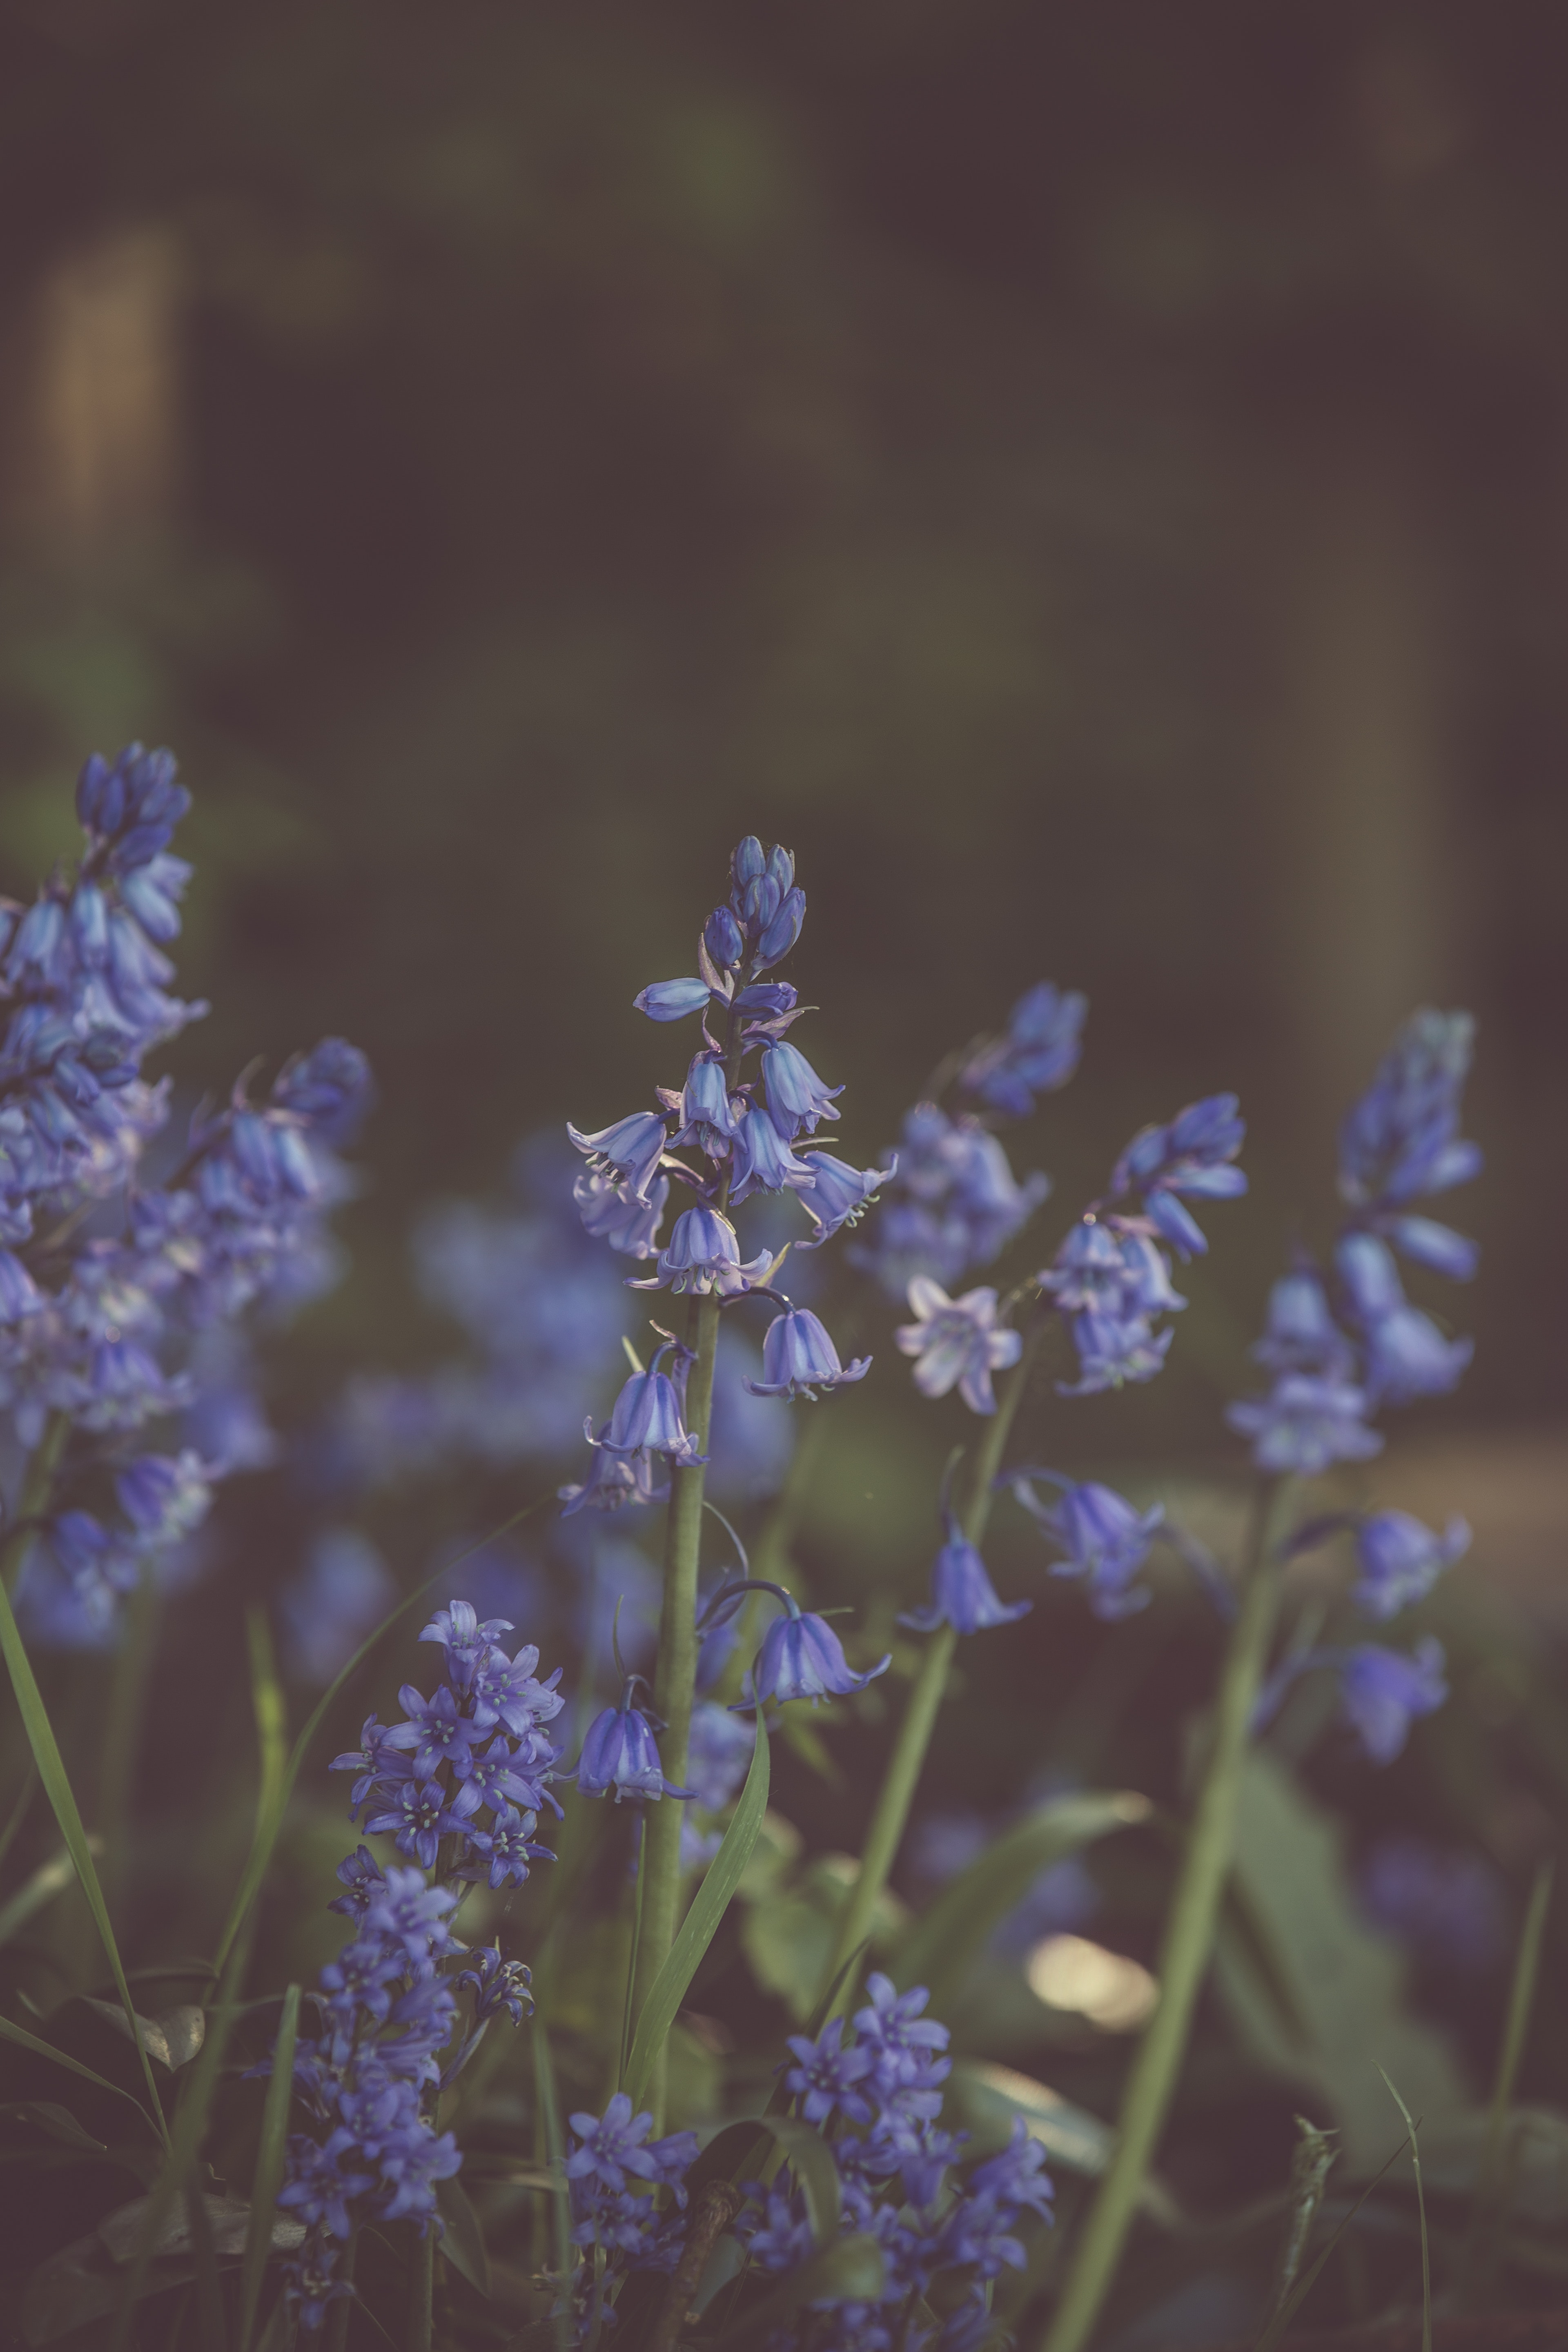
flower, purple, lavender, plant, lilac, spring, leaf, botany, wildflower, flowering plant, photography, sunlight, Forb, night, plant stem, perennial plant